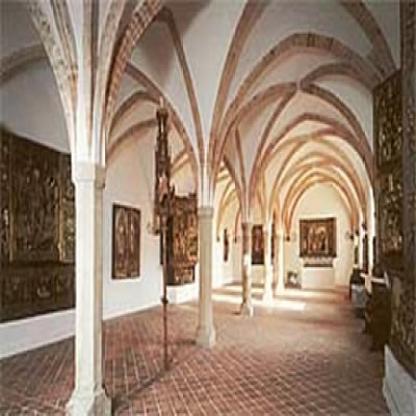
Scene: Indoor